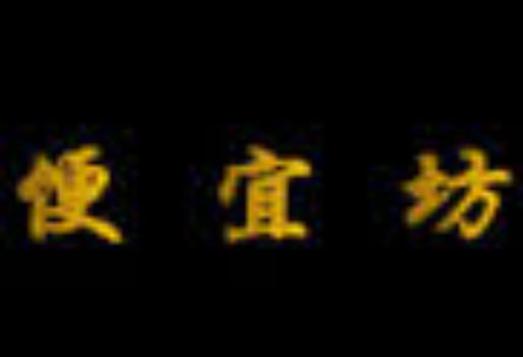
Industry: Food